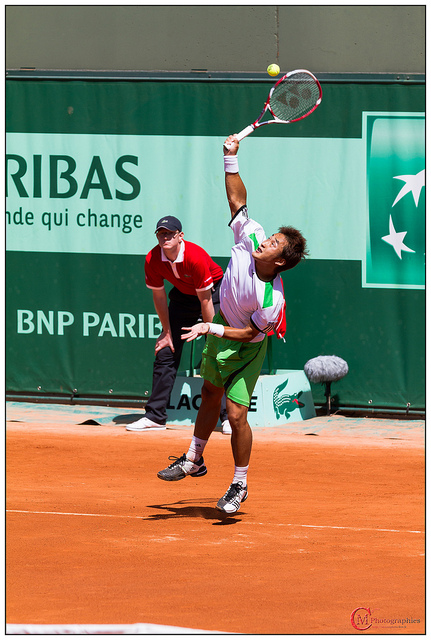
người đàn ông đang vung vợt tennis đánh trả bóng